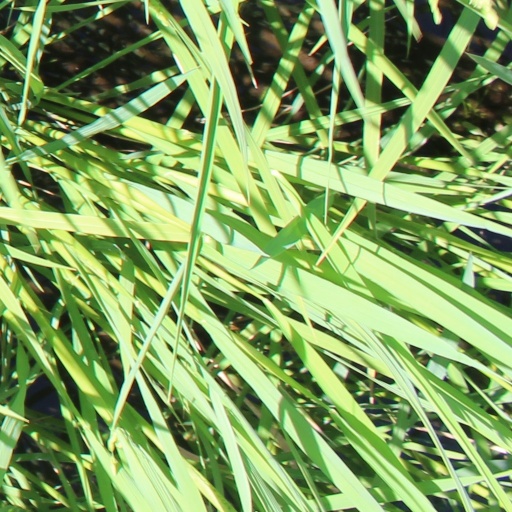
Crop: rice